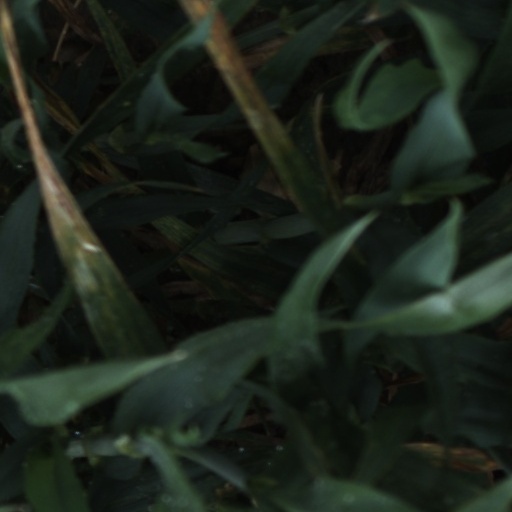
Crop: wheat